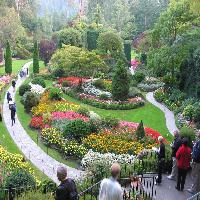
Weather: cloudy or overcast